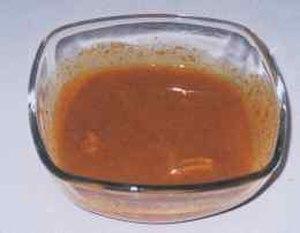
L’amba est une sauce à base de mangue, à la saveur aigre-douce, principalement utilisée au Moyen-Orient, et en Inde. Son nom vient du mot sanskrit pour « mangue ». Elle est en général préparée à partir de mangues, de vinaigre, de sel, de moutarde, de curcuma, de piment et de fenugrec. À la différence des achards, l'huile n'entre pas dans sa composition.